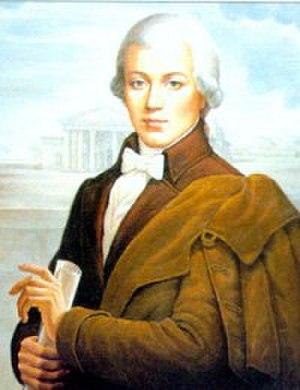
Laurynas Gucevičius, parfois nommé Laurynas Stuoka-Gucevičius, est un architecte polono-lituanien né à Migonys, avant le 5 août 1753, et mort à Vilna, le 21 décembre 1798, représentant le courant du classicisme en Lituanie et en Pologne.